Sammy (TV series)

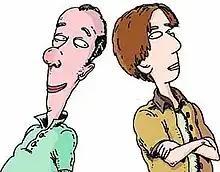
Sammy Blake (left) and James Blake (right)

Sammy is an American adult animated sitcom that aired on NBC in 2000. Created by comedians David Spade and Drake Sather, the series only had a two-week run, from August 8 until August 15, 2000. The artstyle of the series is reminiscent of Klasky Csupo cartoons as Everett Peck was the character designer for the series.